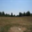
Label: plain